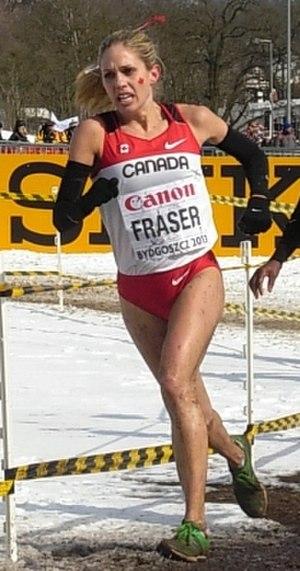
Natasha Wodak est une athlète canadienne, spécialiste des courses de fond.